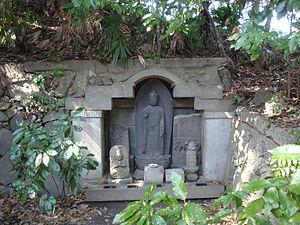
Le jardin de Kiyosumi est un jardin japonais de déambulation traditionnel, situé dans le quartier Fukagawa de l’arrondissement de Kōtō-ku à Tokyo. Il est aménagé durant l'ère Meiji de 1878 à 1885 selon les principes classiques, par le financier du transport et industriel, Iwasaki Yatarō. Par de subtils détails de construction du chemin et de placement, le visiteur est entraîné dans une promenade autour du lac. Des rochers usés par l'eau sont apportés de tout le Japon pour donner son caractère au jardin et servent à construire des collines et des cascades sèches. Deux séquences d'entre eux forment des tremplins à travers de petites criques du lac qui remplit presque complètement le jardin, permettant de passer le long de nombreuses stations pittoresques autour de son périmètre. En fait, seule une étroite bande de plantations périphériques protège le jardin des bâtiments le long de Kiyosumi Dori. Il y a trois grandes îles et un salon de thé sur l'étang. Le jardin couvre une superficie d'environ 81 000 m².